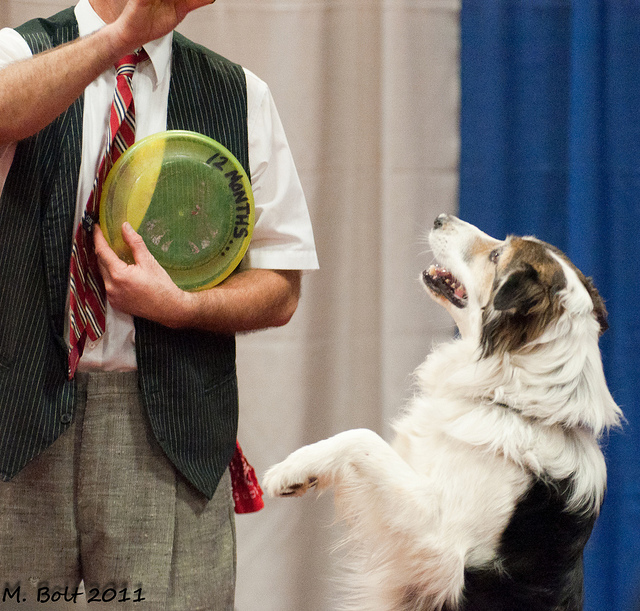
user: Given an image and a question. Answer the question in a short answer. Question: What kind of dog is this? Short Answer:
assistant: collie